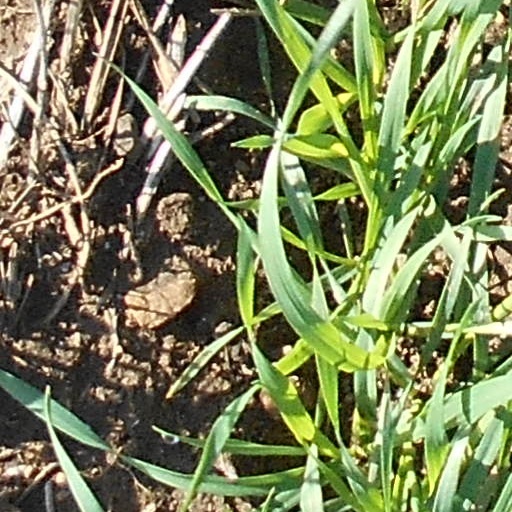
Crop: wheat